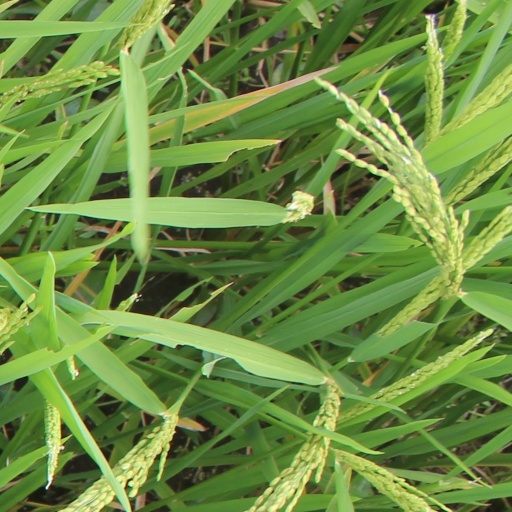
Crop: rice